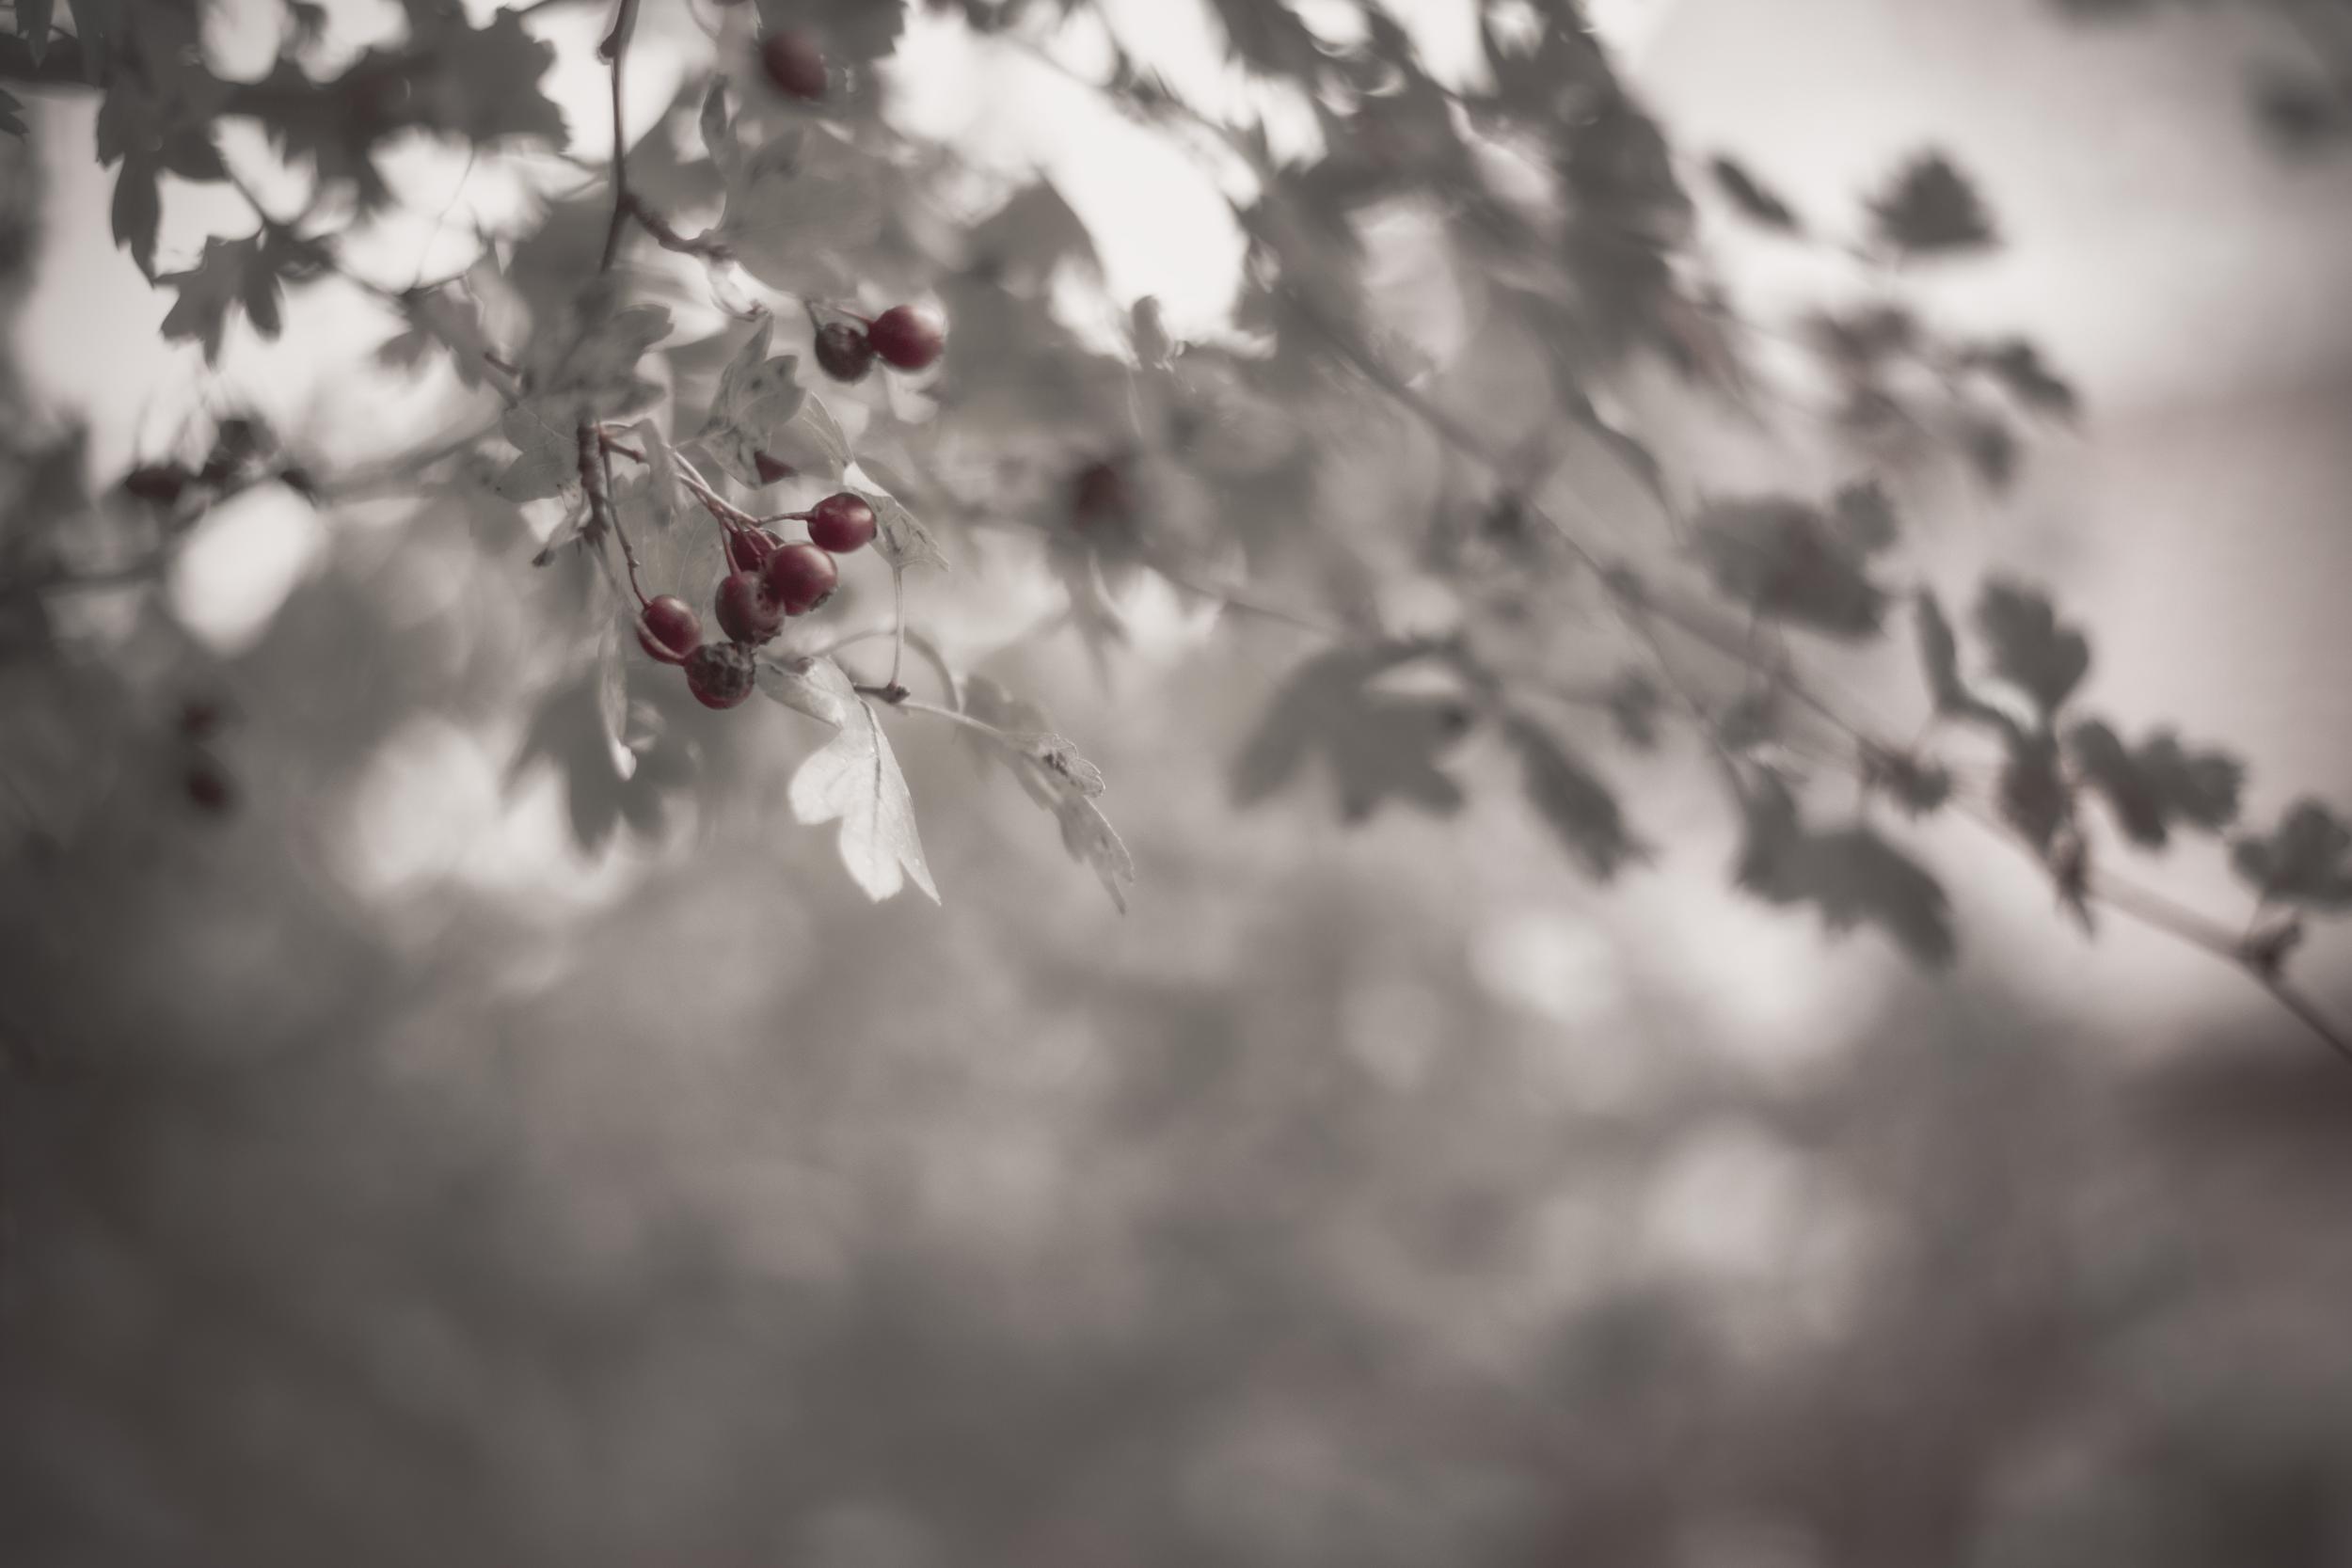
tree, nature, branch, blossom, black and white, plant, photography, sunlight, leaf, flower, spring, color, monochrome, flora, season, cherry blossom, noiretblanc, couleur, rouge, arbre, feuille, branche, selective, freezing, macro photography, monochrome photography, woody plant